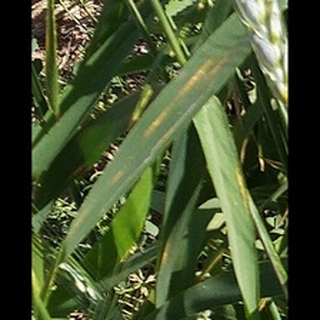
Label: healthy_wheat